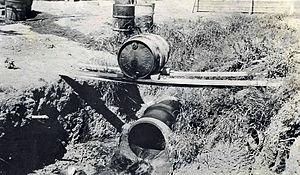
Lutte contre les moustiques par diffusion d'un film d'huile sur l'eau, Camp de Kelly, au Texas, possiblement durant la première guerre mondiale.
Traditionnellement, en médecine, en biologie animale ou en phytopathologie, un vecteur est un organisme qui ne provoque pas lui-même une maladie mais qui disperse l'infection en transportant les agents pathogènes d'un hôte à l'autre ; par exemple le puceron est un vecteur de plusieurs maladies dont les conséquences sont importantes en agriculture et dans les vergers. Chez l'animal, la plupart des « maladies à vecteur » sont des